Australia Day 2012 protests

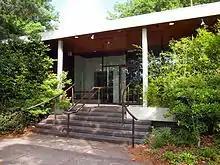
The doorway and steps the Prime Minister's security detail used to rush Gillard and Abbott out of the Lobby Restaurant

A group of protesters surrounded the Lobby Restaurant, banging on windows, and chanting. This prompted the Prime Minister's security guards (with large numbers of Federal Police assisting) to evacuate the Prime Minister and (on her request) the Opposition Leader from the venue. The Prime Minister lost her shoe during the chaotic evacuation, which was eventually returned by the protesters.